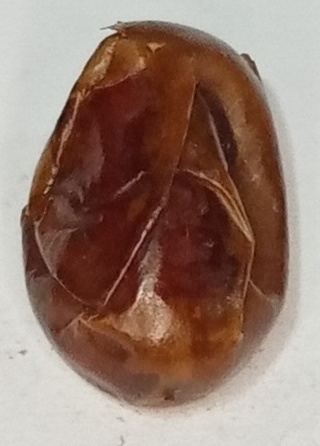
Variety: fasli-toto
Size: medium
Grade: grade-1